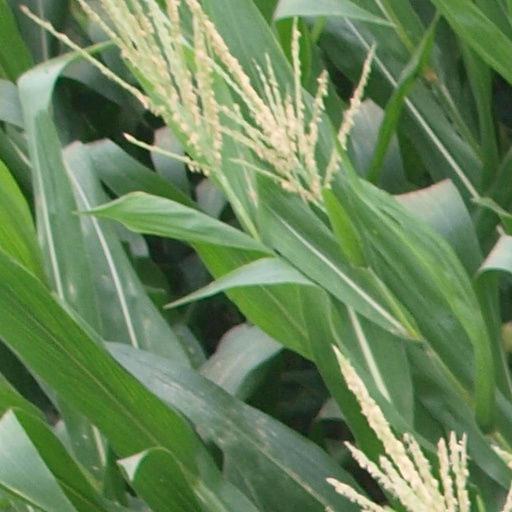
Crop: maize; corn